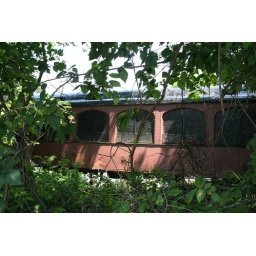
train car in the woods